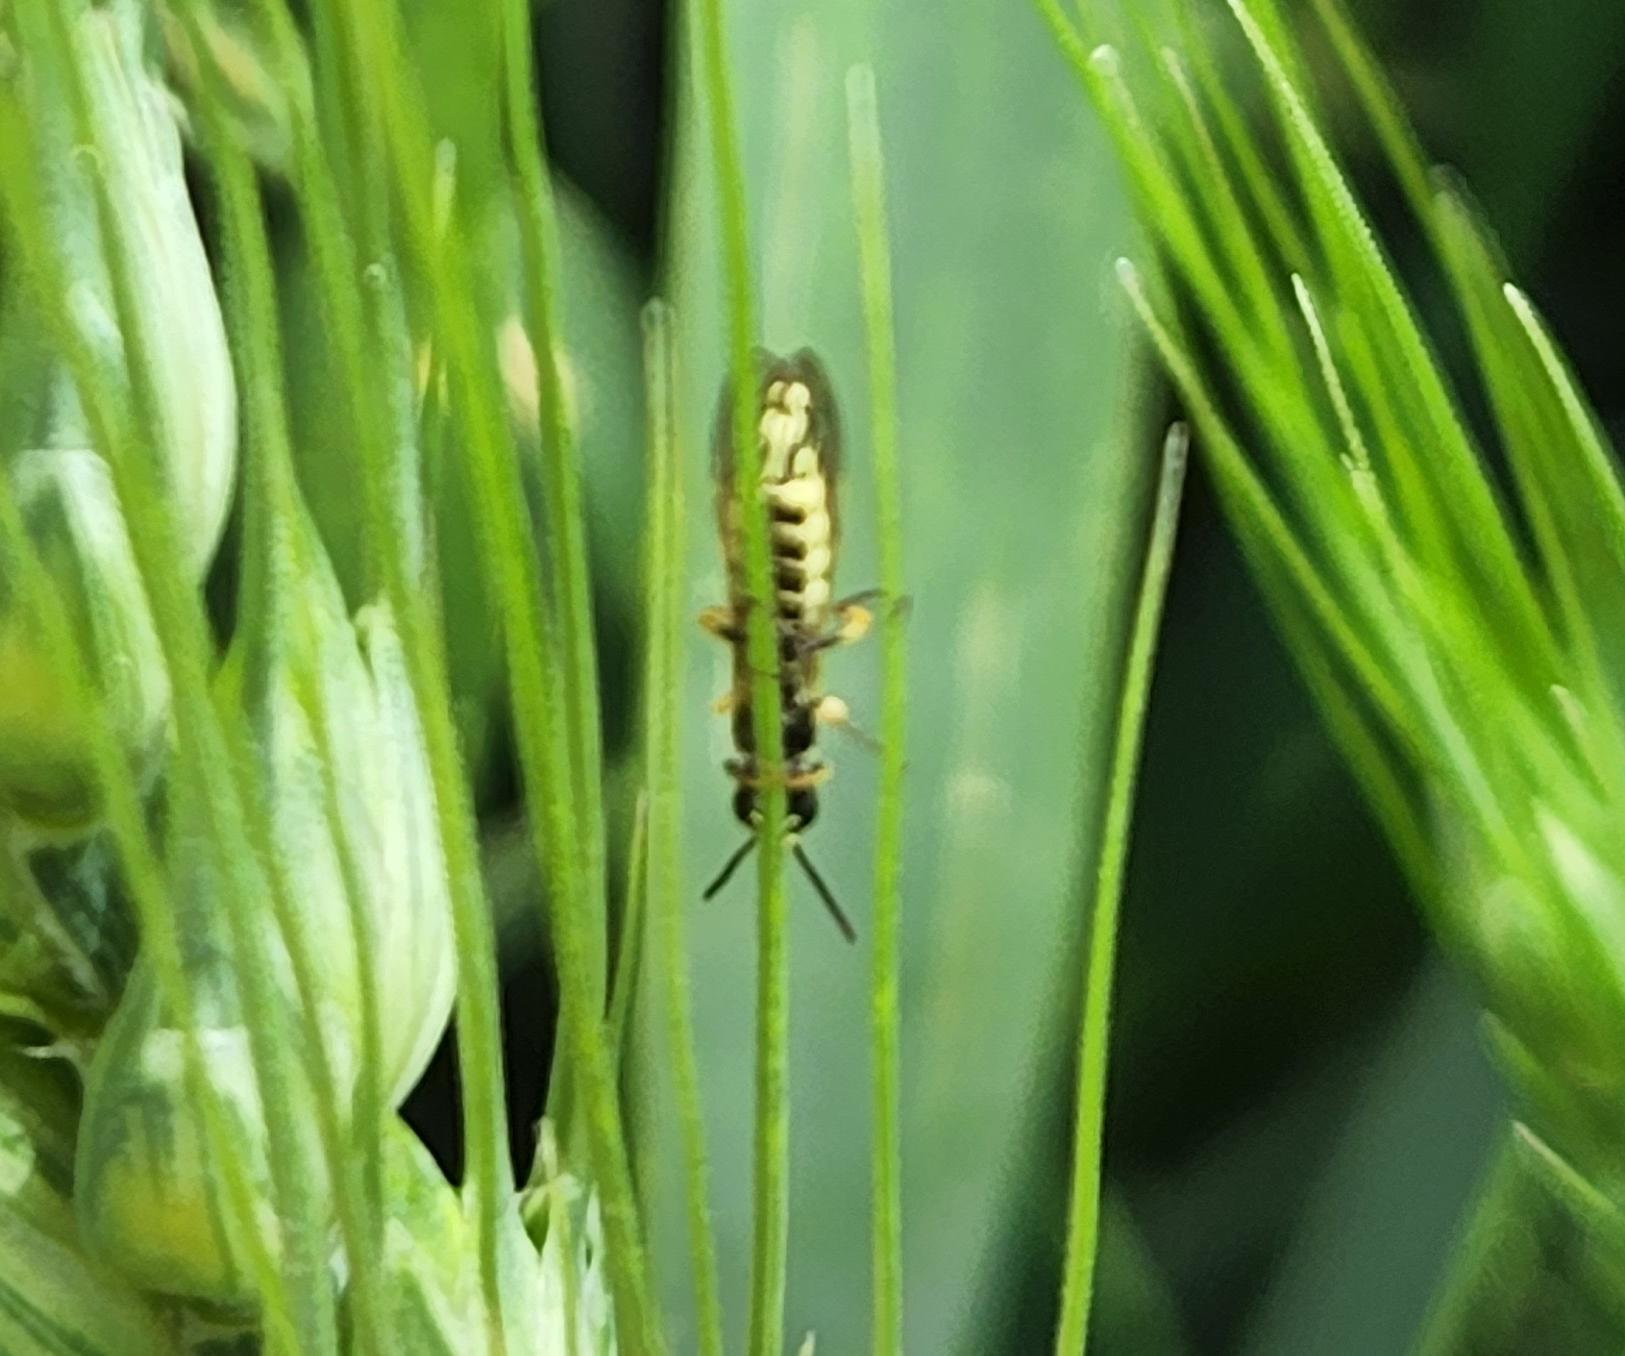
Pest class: occasional_pest